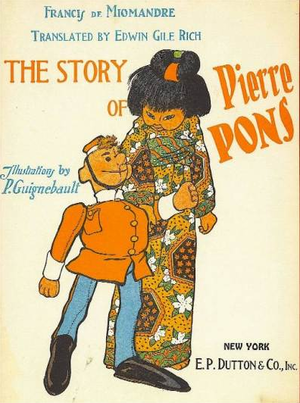
Francis de Miomandre, nom de plume de Francis Durand, né le 22 mai 1880 à Tours et mort le 1ᵉʳ août 1959 à Saint-Brieuc, est un écrivain et un traducteur français.